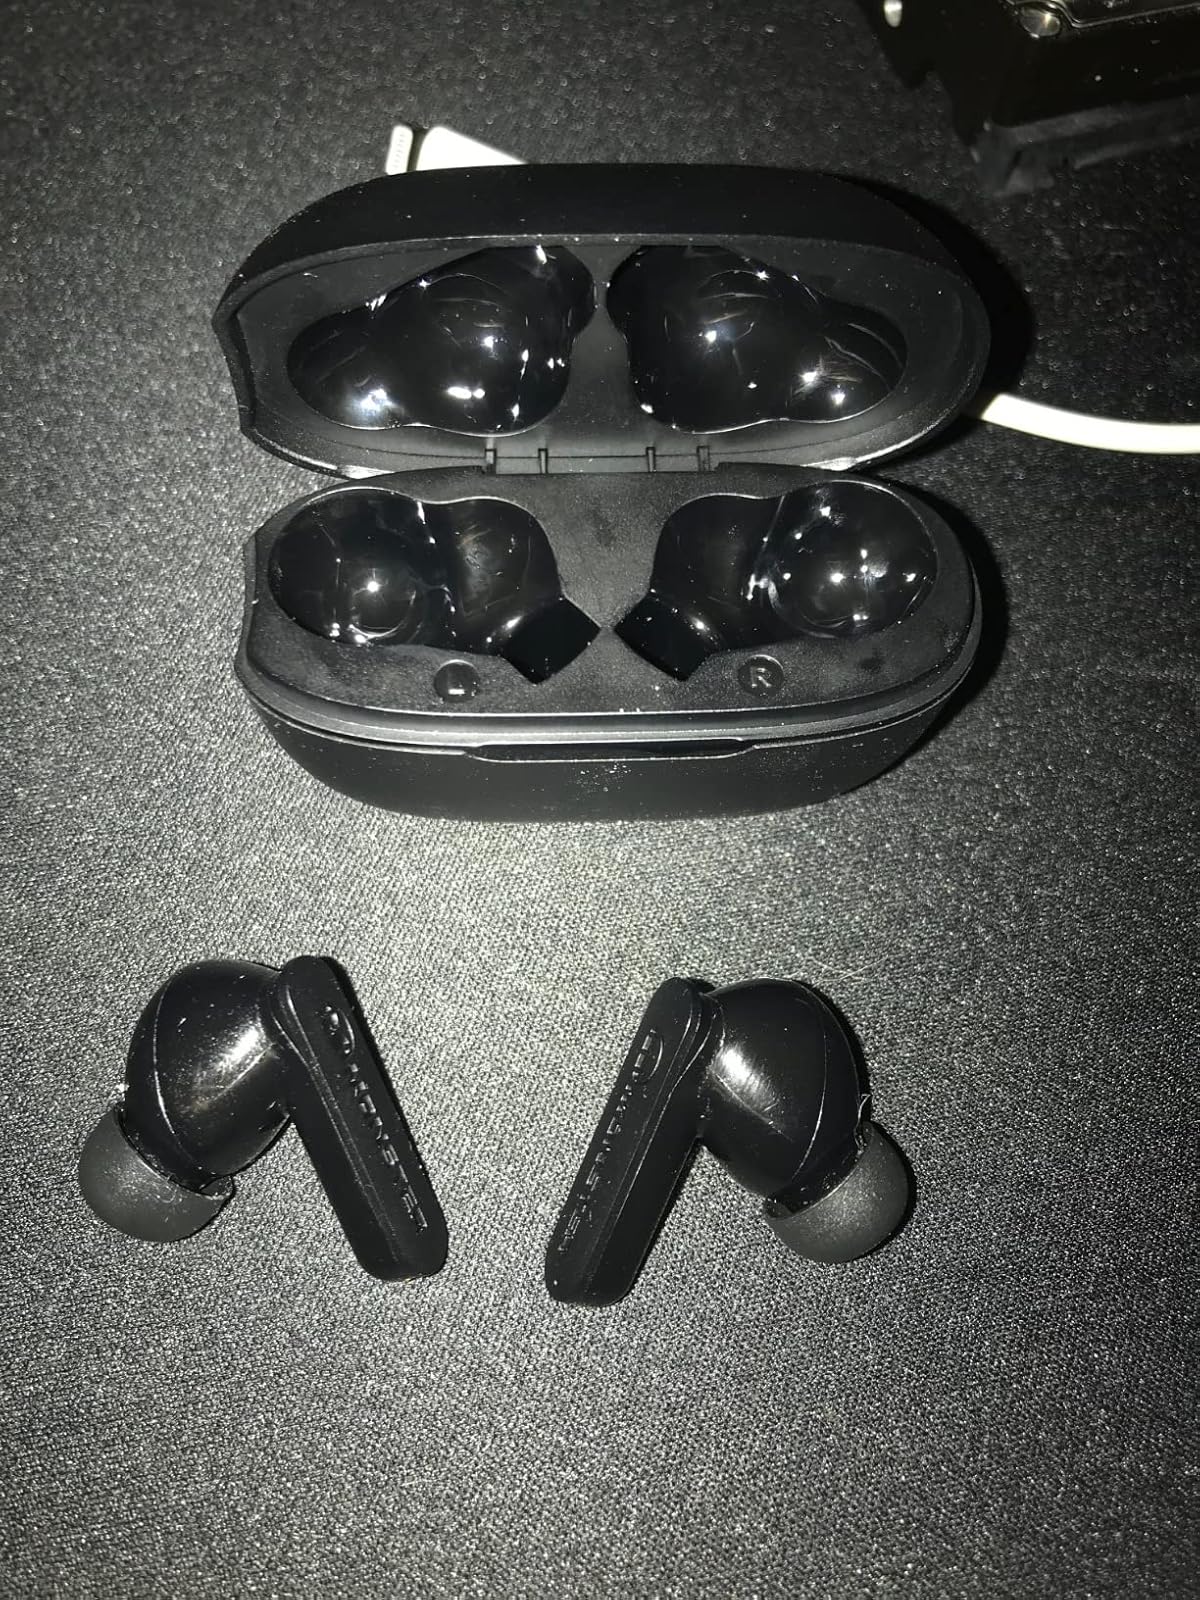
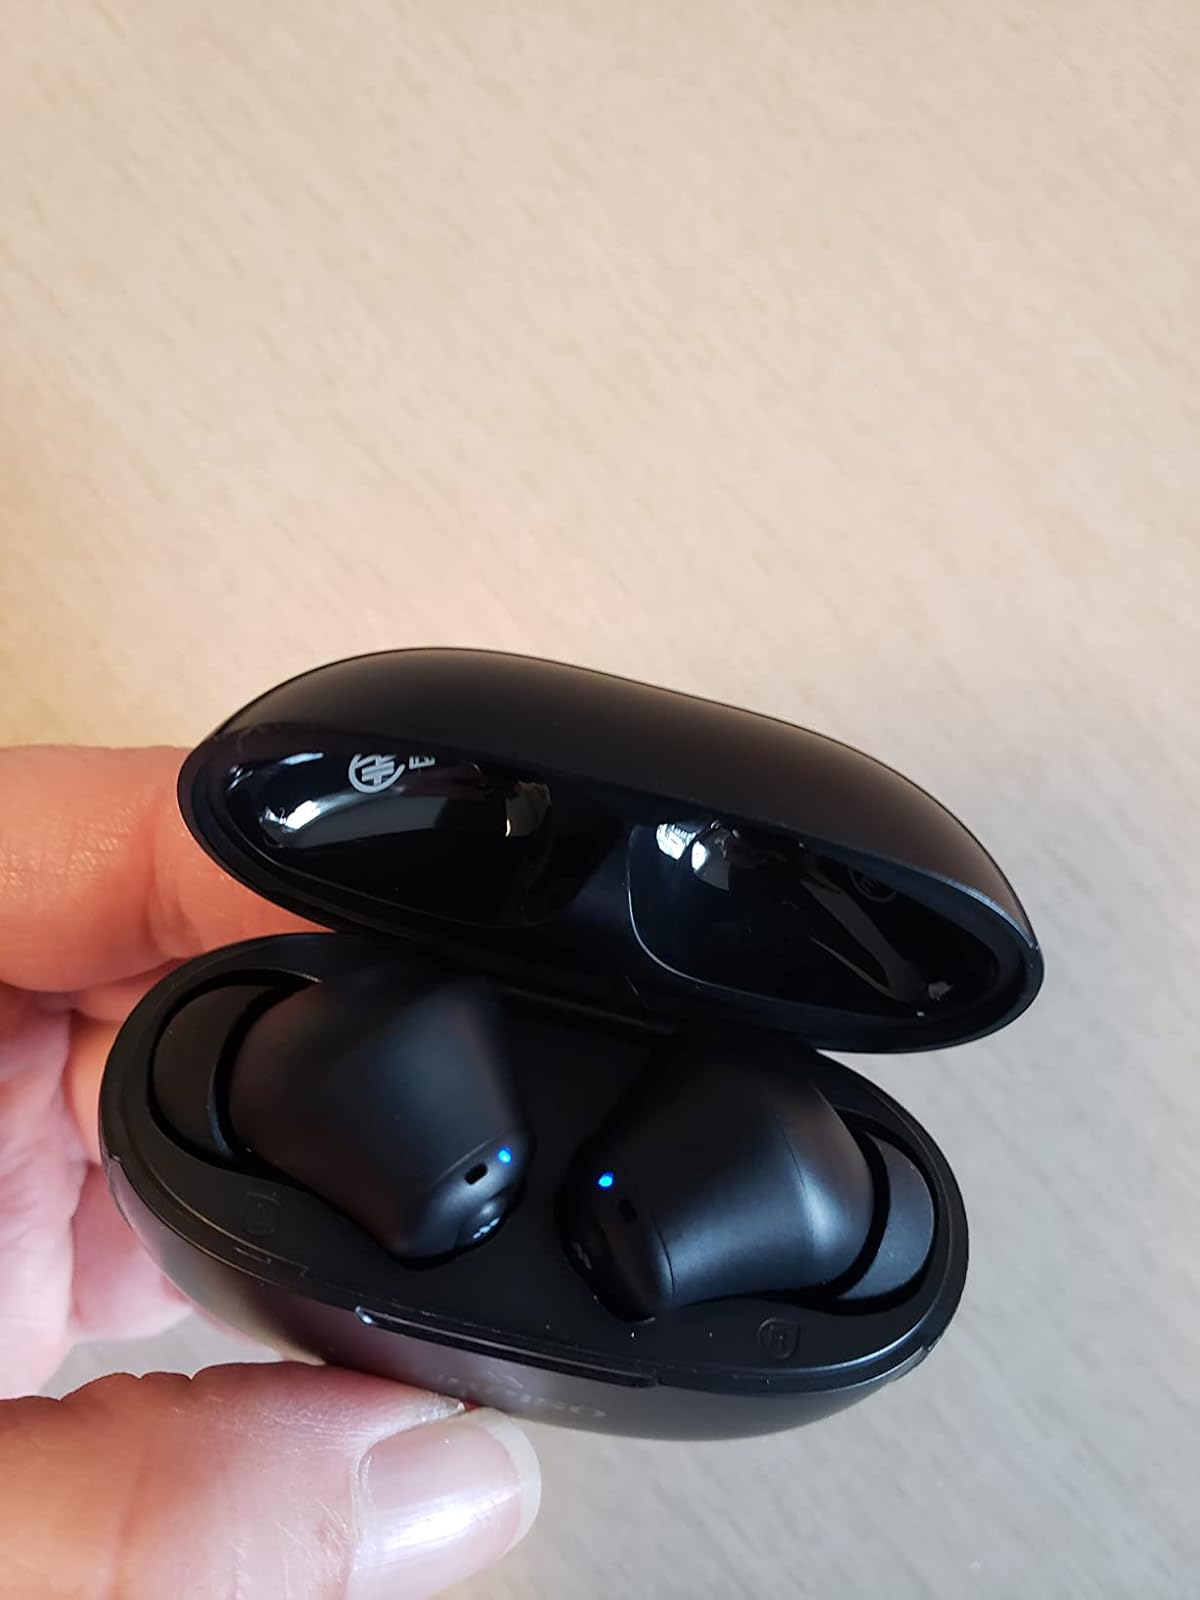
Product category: earbuds
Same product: no